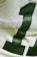
Number: 1